Psylliodes luridipennis

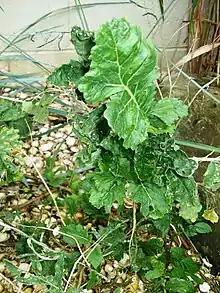
A specimen of the Lundy cabbage, growing at Bristol Zoo

Adult "Psylliodes luridipennis" beetles are invariably found on the Lundy cabbage ("Coincya wrightii)", a species endemic to the island of Lundy, where they feed on the leaves. They are not found on other locally occurring plants. However, researchers were also able to lure the beetles onto other crucifers taken from gardens. Two other taxa are known only from Lundy cabbages—the true weevil "Ceutorhynchus contractus" var. "pallipes" and an undescribed race of the flea beetle "Psylliodes napi"—making the plant unique to Britain as the only endemic species which is the exclusive host to endemic insect species. However, the Lundy cabbage is also host to a diverse variety of other invertebrate species.